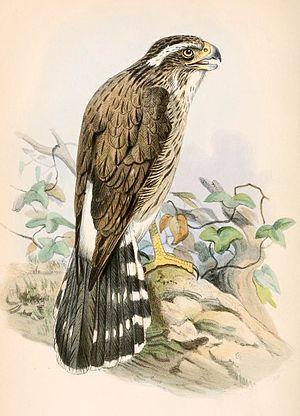
Le Fauconnet à ailes tachetées est une espèce d'oiseaux de la famille des Falconidae, la seule du genre Spiziapteryx.
La province de La Pampa est une province du centre de l'Argentine. Elle est bordée à l'ouest par la province de Mendoza, au sud par le Río Colorado qui la sépare de la province de Río Negro, à l'est par celle de Buenos Aires et au nord par la province de San Luis et celle de Córdoba. Sa capitale est Santa Rosa.
La province de Córdoba est une province de l'Argentine. Située dans le centre-nord du pays, elle est parfois appelée le « Cœur de l'Argentine ». Sa capitale est Córdoba, la deuxième plus grande ville du pays. La province a une superficie de 165 321 km² et une population de 3 567 654 habitants en 2015, ce qui en fait la deuxième province la plus peuplée du pays, après celle de Buenos Aires.